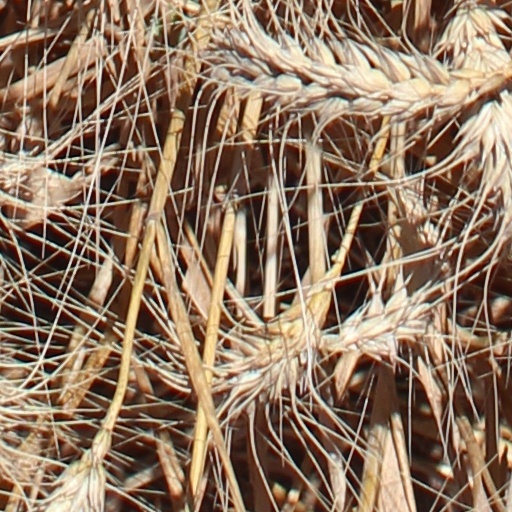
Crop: wheat